Romanian Academy in Rome

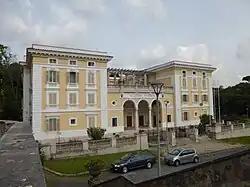

The Romanian Academy in Rome is a research institution under the aegis of the Romanian Academy, founded in 1920 by an initiative of archaeologist Vasile Pârvan and historian Nicolae Iorga. The site of the Romanian Academy in Rome is on the Pincio (Pincian Hill), near the Villa Borghese gardens, in Rome, Italy. The villa housing the Romanian Academy in Rome dates from 1933 and was designed by Petre Antonescu.